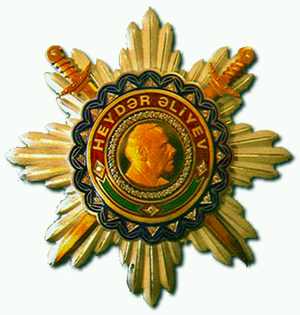
L’Ordre « Heydar Aliyev » est la plus haute distinction de la République d'Azerbaïdjan. L'ordre a été ratifié par la législation de la République d'Azerbaïdjan par le décret nᵒ 896-IIQ du 22 avril 2005. L'ordre est donné aux citoyens de la République d'Azerbaïdjan pour des contributions spéciales à la prospérité, la grandeur et la gloire de l'Azerbaïdjan ; pour le courage et la bravoure affichés dans la défense de la patrie et les intérêts de l’État de la République d'Azerbaïdjan. L'Ordre est donné au Président de l'Azerbaïdjan selon le statut.